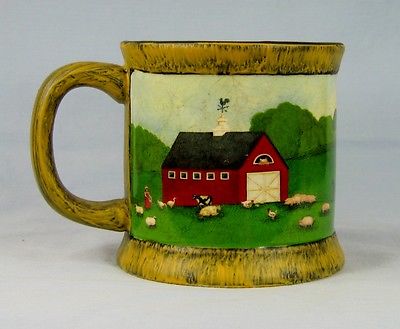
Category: mug